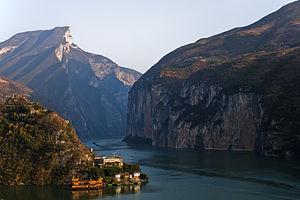
Les forêts sempervirentes de la plaine du Chang Jiang forment une écorégion du WWF appartenant au biome des Forêts de feuillus et forêts mixtes tempérées. Elle s'étend sur un vaste quadrilatère allant de la frontière sino-russe au Nord au pays du Chang Jiang au Sud, de la mer de Chine orientale à l'Est à la grand boucle du fleuve Jaune à l'Ouest.
Rain Clouds over Wushan, aussi connu sous le titre In Expectation, est une comédie dramatique chinoise réalisée par Zhang Ming et scénarisée par Zhu Wen. Le film est sorti en 1996. Le titre original fait référence à un poème de Song Yu, poète chinois du IIIᵉ siècle av. J.-C.
Les Trois Gorges, en mandarin 三峡 ; pinyin : Sān Xiá, ou gorges du Yangzi Jiang, sont un ensemble de gorges de Chine situées sur le cours moyen du Yangzi Jiang, en aval de la ville Chongqing, au sud des monts Daba. Elles commencent dans le Sichuan pour se terminer dans le Hubei. À leur sortie est construit l'immense barrage des Trois-Gorges dont la retenue les a partiellement noyées.
Le Yangzi Jiang, Yang-Tsé-Kiang, Yang-Tsé, en chinois Chang Jiang, littéralement en français « long fleuve », anciennement en français fleuve Bleu, est le plus important des fleuves chinois avec un débit moyen de 30 000 m³/s et une longueur de 6 300 kilomètres. Il prend sa source dans l'ouest du pays sur le plateau tibétain, dans une région aride et dépourvue d'habitants à plus de 5 300 mètres d'altitude. Son cours prend d'abord une orientation sud-ouest et il descend du plateau de manière torrentielle en circulant dans des gorges profondes creusées dans les monts Hengduan. À près de 2 000 kilomètres de sa source le Yangzi arrive aux abords du plateau Yunnan-Guizhou et prend une direction générale d'ouest en est qu'il va conserver jusqu'à son débouché dans la Mer de Chine orientale. Il traverse successivement le riche bassin agricole du Sichuan et sa capitale économique Chongqing, les défilés des trois Gorges avant de pénétrer dans une vaste plaine caractérisée par de nombreux lacs et de grandes concentrations humaines dont la ville de Wuhan.